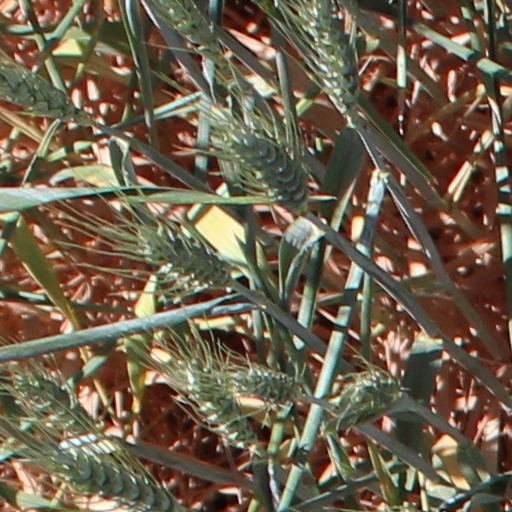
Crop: wheat